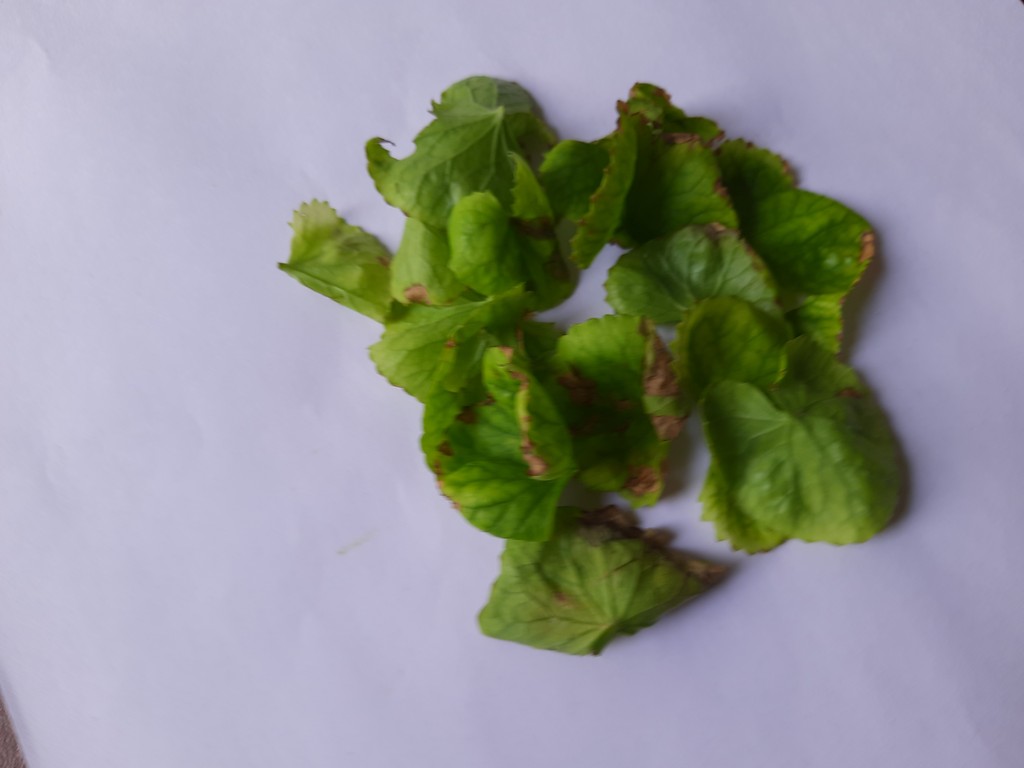
Label: Unhealthy